Paul Boris

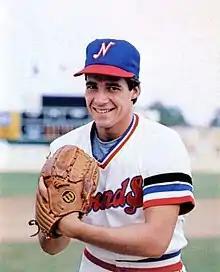
Boris with the Nashville Sounds in 1980

Paul Stanley Boris (born December 13, 1955) is an American former Major League Baseball (MLB) pitcher. He played for the Minnesota Twins in 1982.